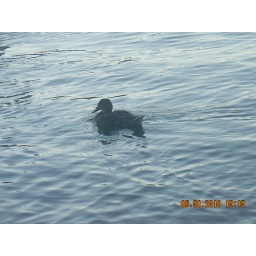
a duck swimming in the big lake washington park in denver colorado